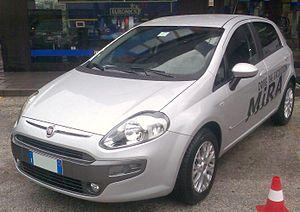
La Fiat Punto est une 5 places apparue en octobre 2005 et devient très vite une référence dans la catégorie des citadines. Arrivée un mois après sa rivale française la Renault Clio troisième du nom et cinq mois avant la nouvelle Peugeot 207, la réussite commerciale de cette nouvelle venue était nécessaire pour la survie de Fiat Auto, en mauvaise situation ces dernières années. Malgré une concurrence acharnée, la Grande Punto est un succès. Elle devient, en janvier 2006, la voiture la plus vendue en Europe et gagne de nombreux prix comme le prestigieux Volant d'or 2005 ou le Prix de Voiture